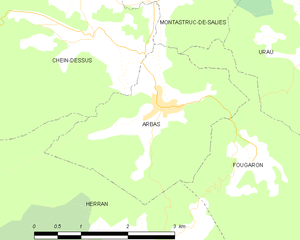
Arbas est une commune française située dans le département de la Haute-Garonne en région Occitanie.